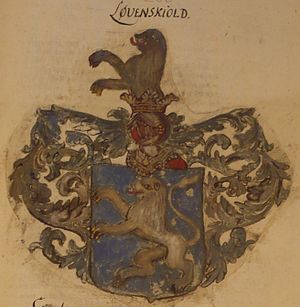
Danske adelsslægter / Liste over danske adelsslægter / L
Danske adelsslægter. Den danske adel, der groft inddeles i uradel og brevadel, og i højadel og lavadel, består i dag af 189 slægter, der enten er ubetitlede, friherrelige, lensfriherrelige, grevelige eller lensgrevelige. Endvidere blev en gren af den franske hertugslægt Decazes i 1818 udnævnt til hertuger af Glücksbierg. Som uradel regnes den adel, der kendes før reformationen, mens brevadelen er den adel, der derefter har fået sit adelskab gennem et patent. Som højadel regnes den gamle rigsrådsadel og den betitlede adel efter enevældens indførelse 1660.